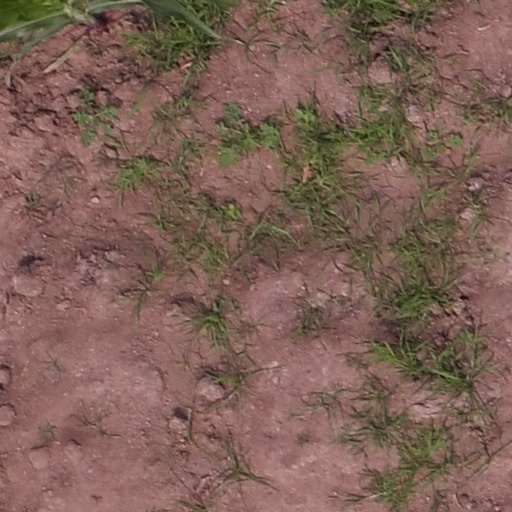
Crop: maize; corn